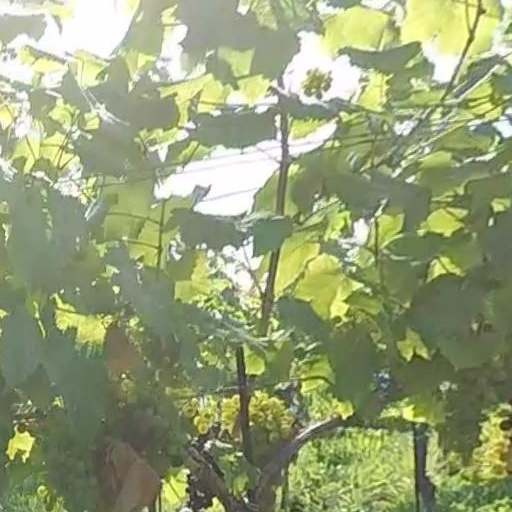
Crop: grape